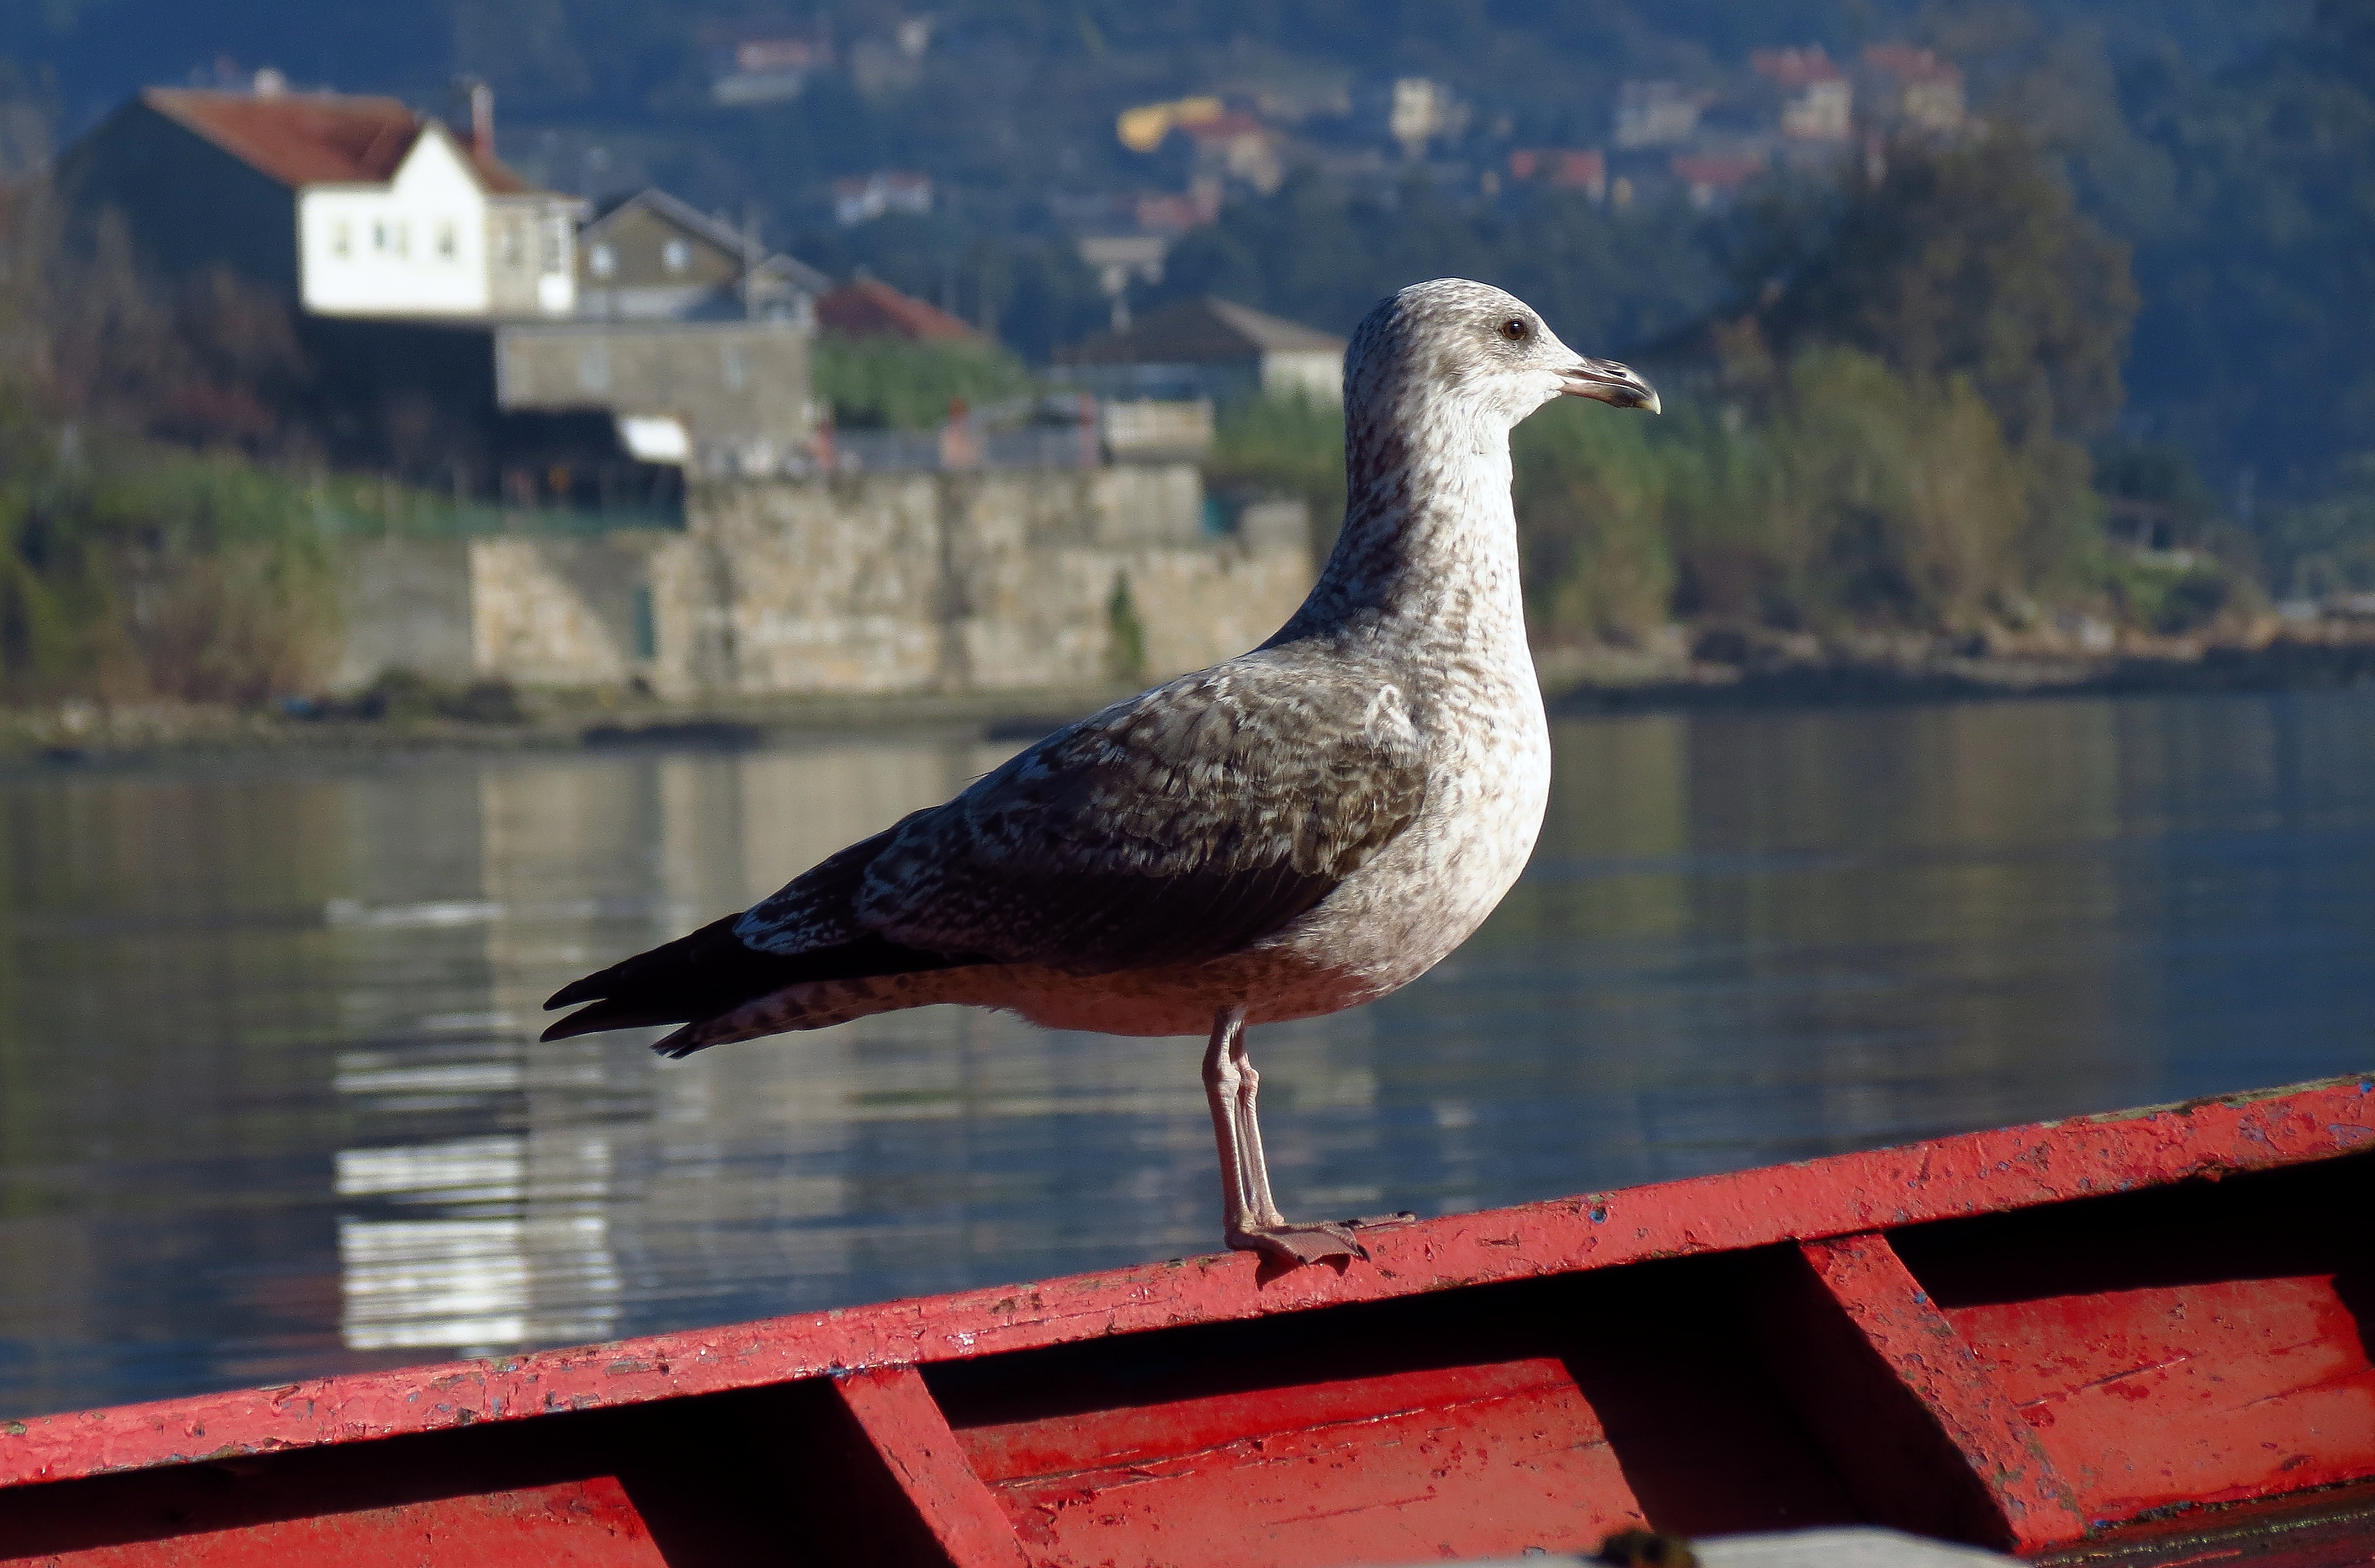
sea, water, nature, bird, seabird, wildlife, reflection, gull, beak, fauna, animals, vertebrate, naturaleza, water bird, ggl1, gaby1, animales, canonsx40hs, charadriiformes